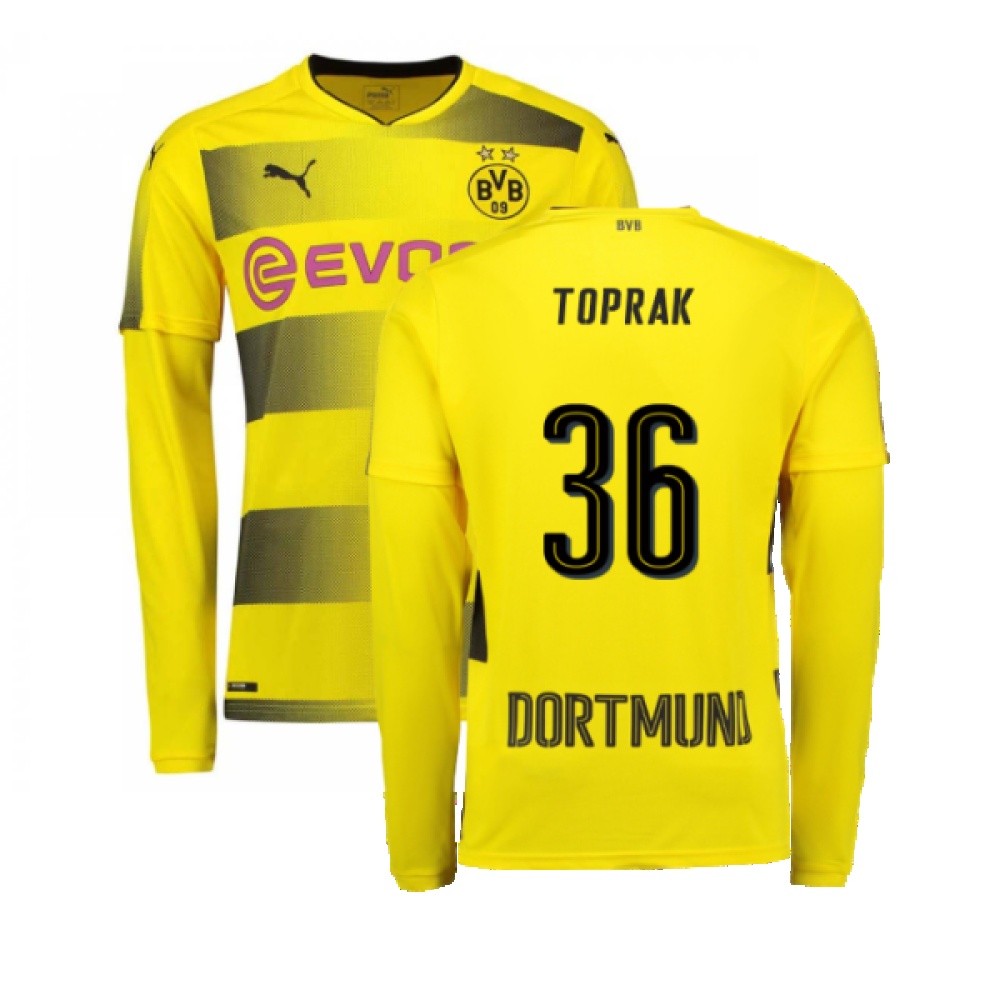
Borussia Dortmund 2017-18 Long Sleeve Home Shirt (S) (Excellent) (Toprak 36)
Excellent condition - No issues with stitching, stretching, bobbles or thread-pulls. Brilliant yellow colour with bold blacks. Badge is embroidered. Small faint marks on one sleeve. The Borussia Dortmund 2017-18 Long Sleeve Home Shirt as worn by players such as Gotze, Kagawa, Reus, Pulisic, Aubameyang and Sancho as the team finished 4th in the Bundesliga. Manufactured by Puma.
Brand: Puma
Category: Arts & Entertainment > Hobbies & Creative Arts > Collectibles > Sports Collectibles > Sports Fan Accessories > T-Shirts